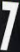
Number: 7